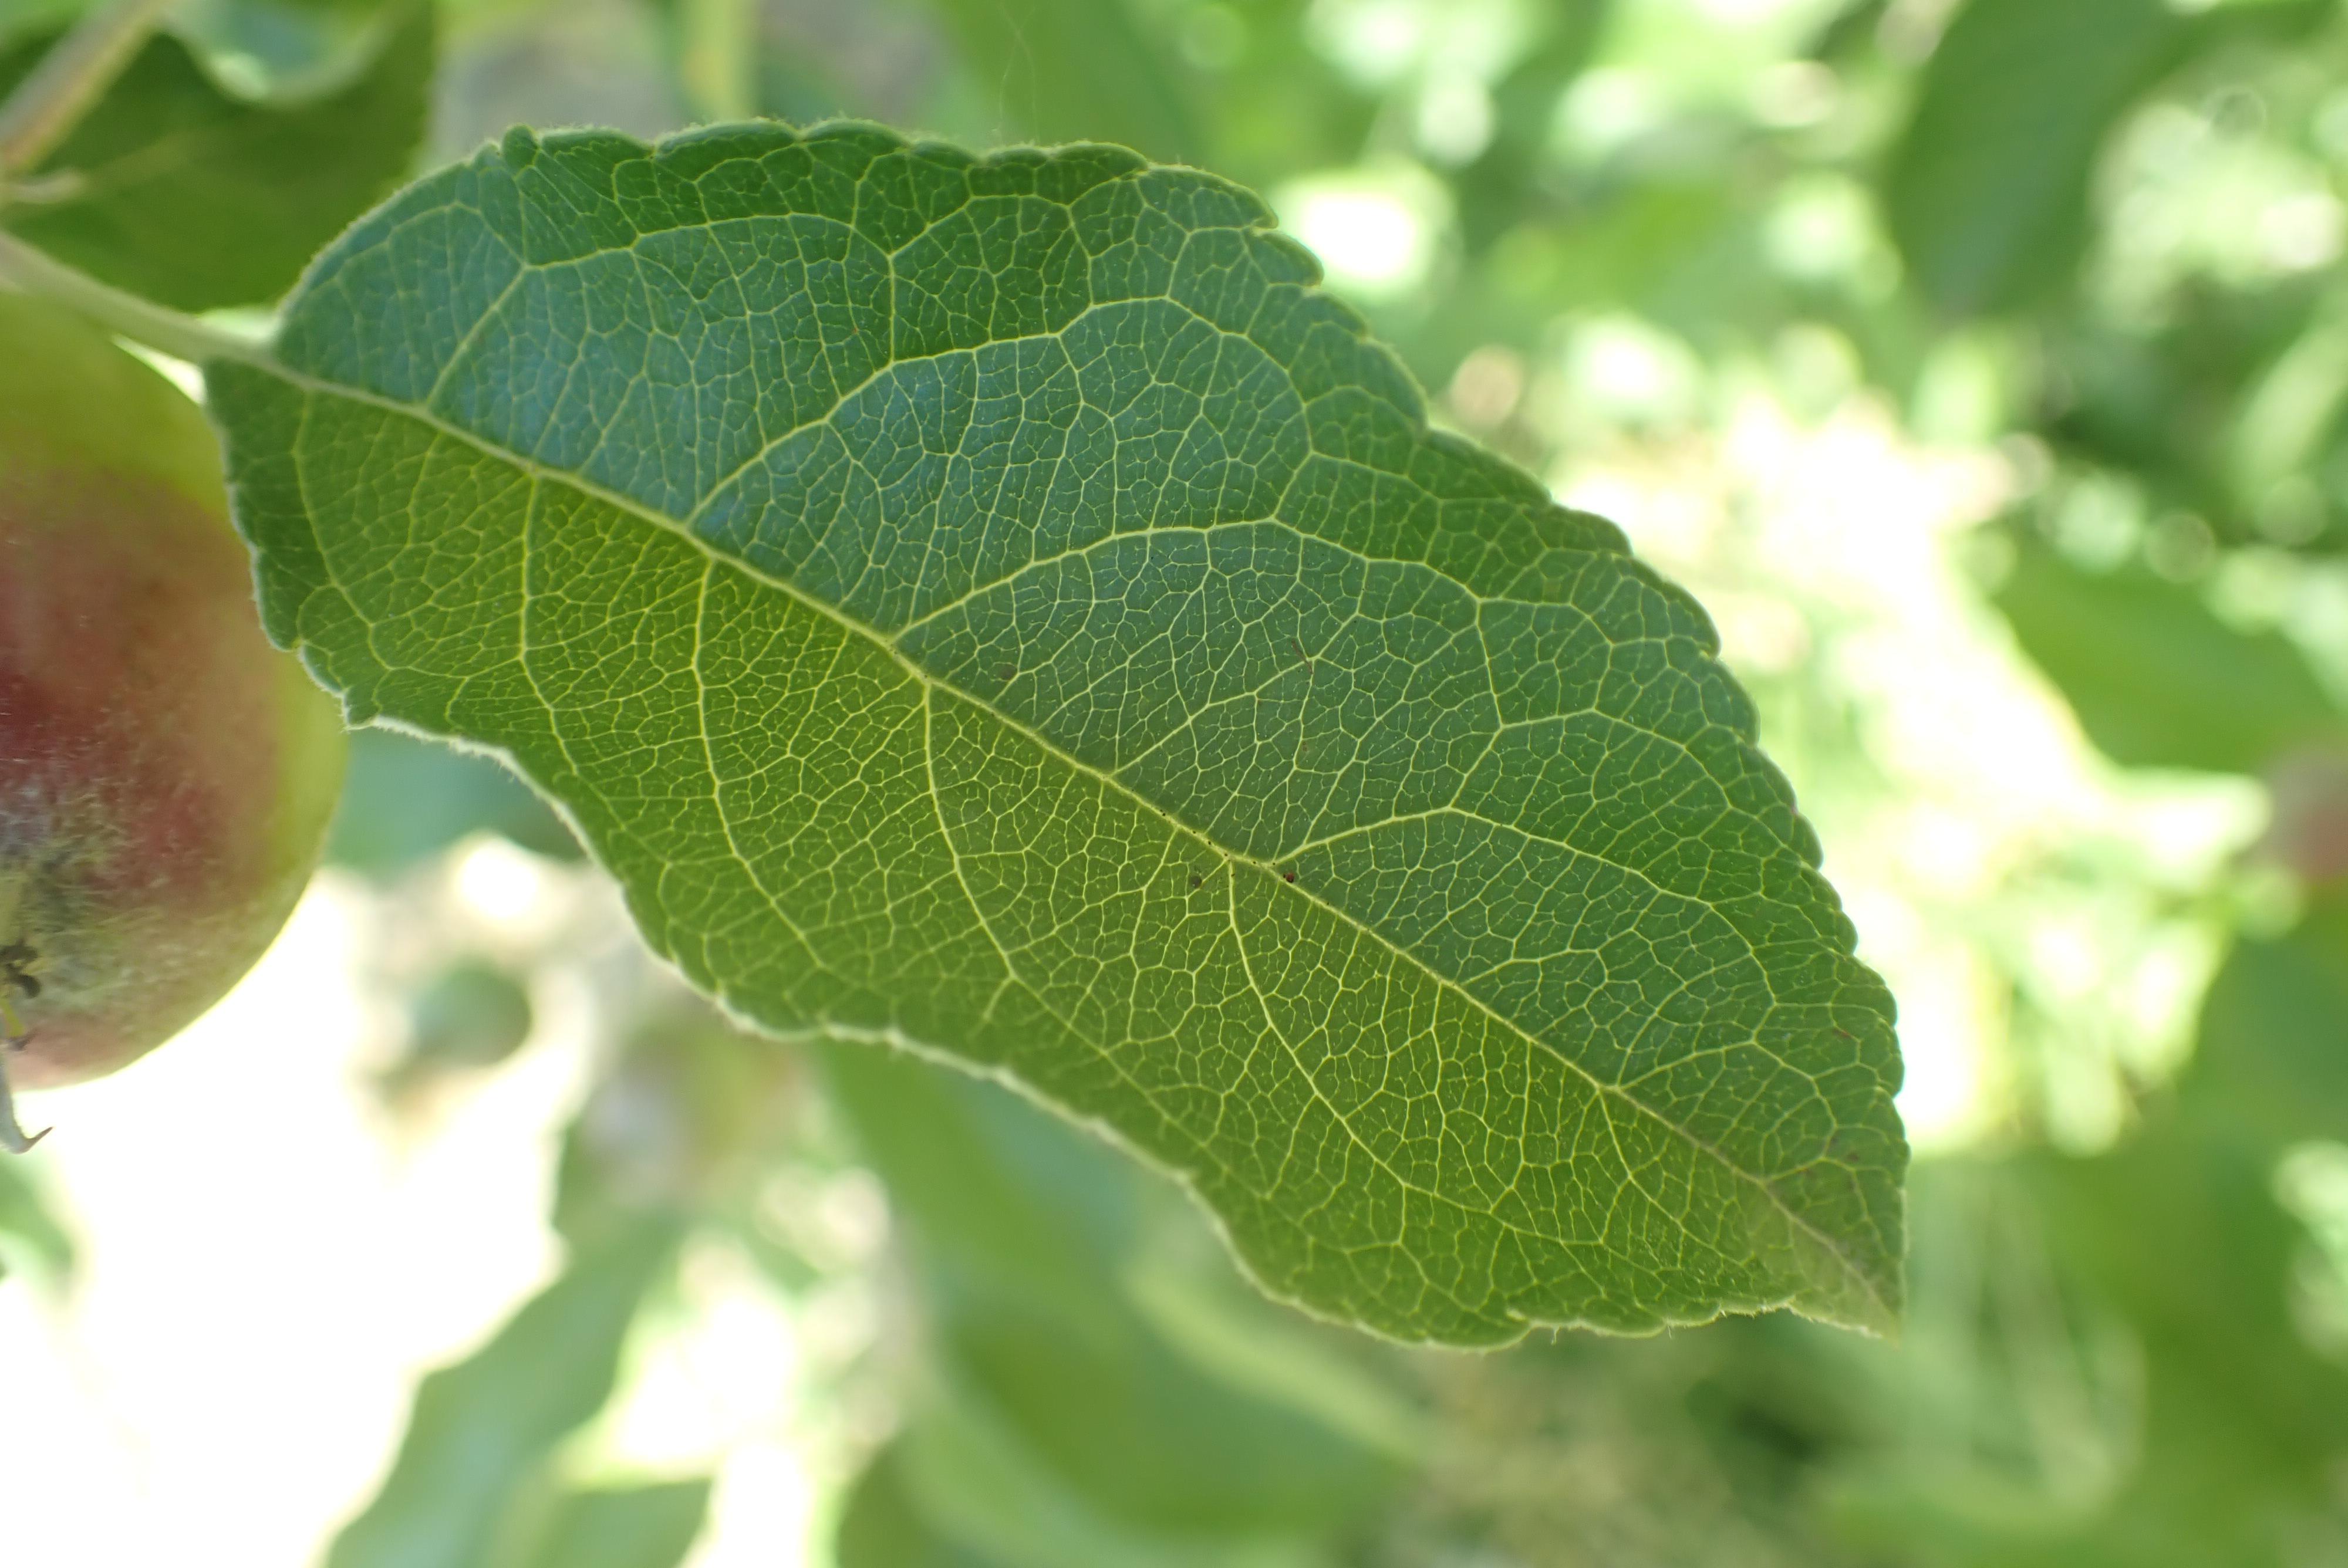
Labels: healthy